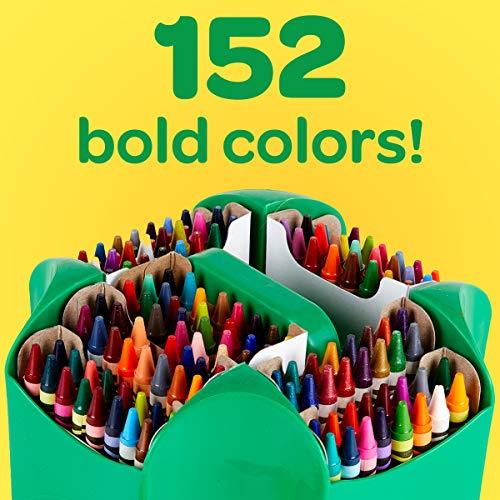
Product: Crayola Ultimate Crayon Collection Coloring Set, Gift Age 3+ - 152 Count
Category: Toys & Games | Arts & Crafts | Drawing & Painting Supplies | Crayons
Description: One Crayola Ultimate Crayon Collection Coloring Set with 152 crayons, 1 crayon sharpener, and 1 portable caddy.
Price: $14.88
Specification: ASIN:B00CI6J3HA|ShippingWeight:2.55pounds(Viewshippingratesandpolicies)|DomesticShipping:ItemcanbeshippedwithinU.S.|InternationalShipping:ThisitemcanbeshippedtoselectcountriesoutsideoftheU.S.LearnMore|DateFirstAvailable:April23,2013